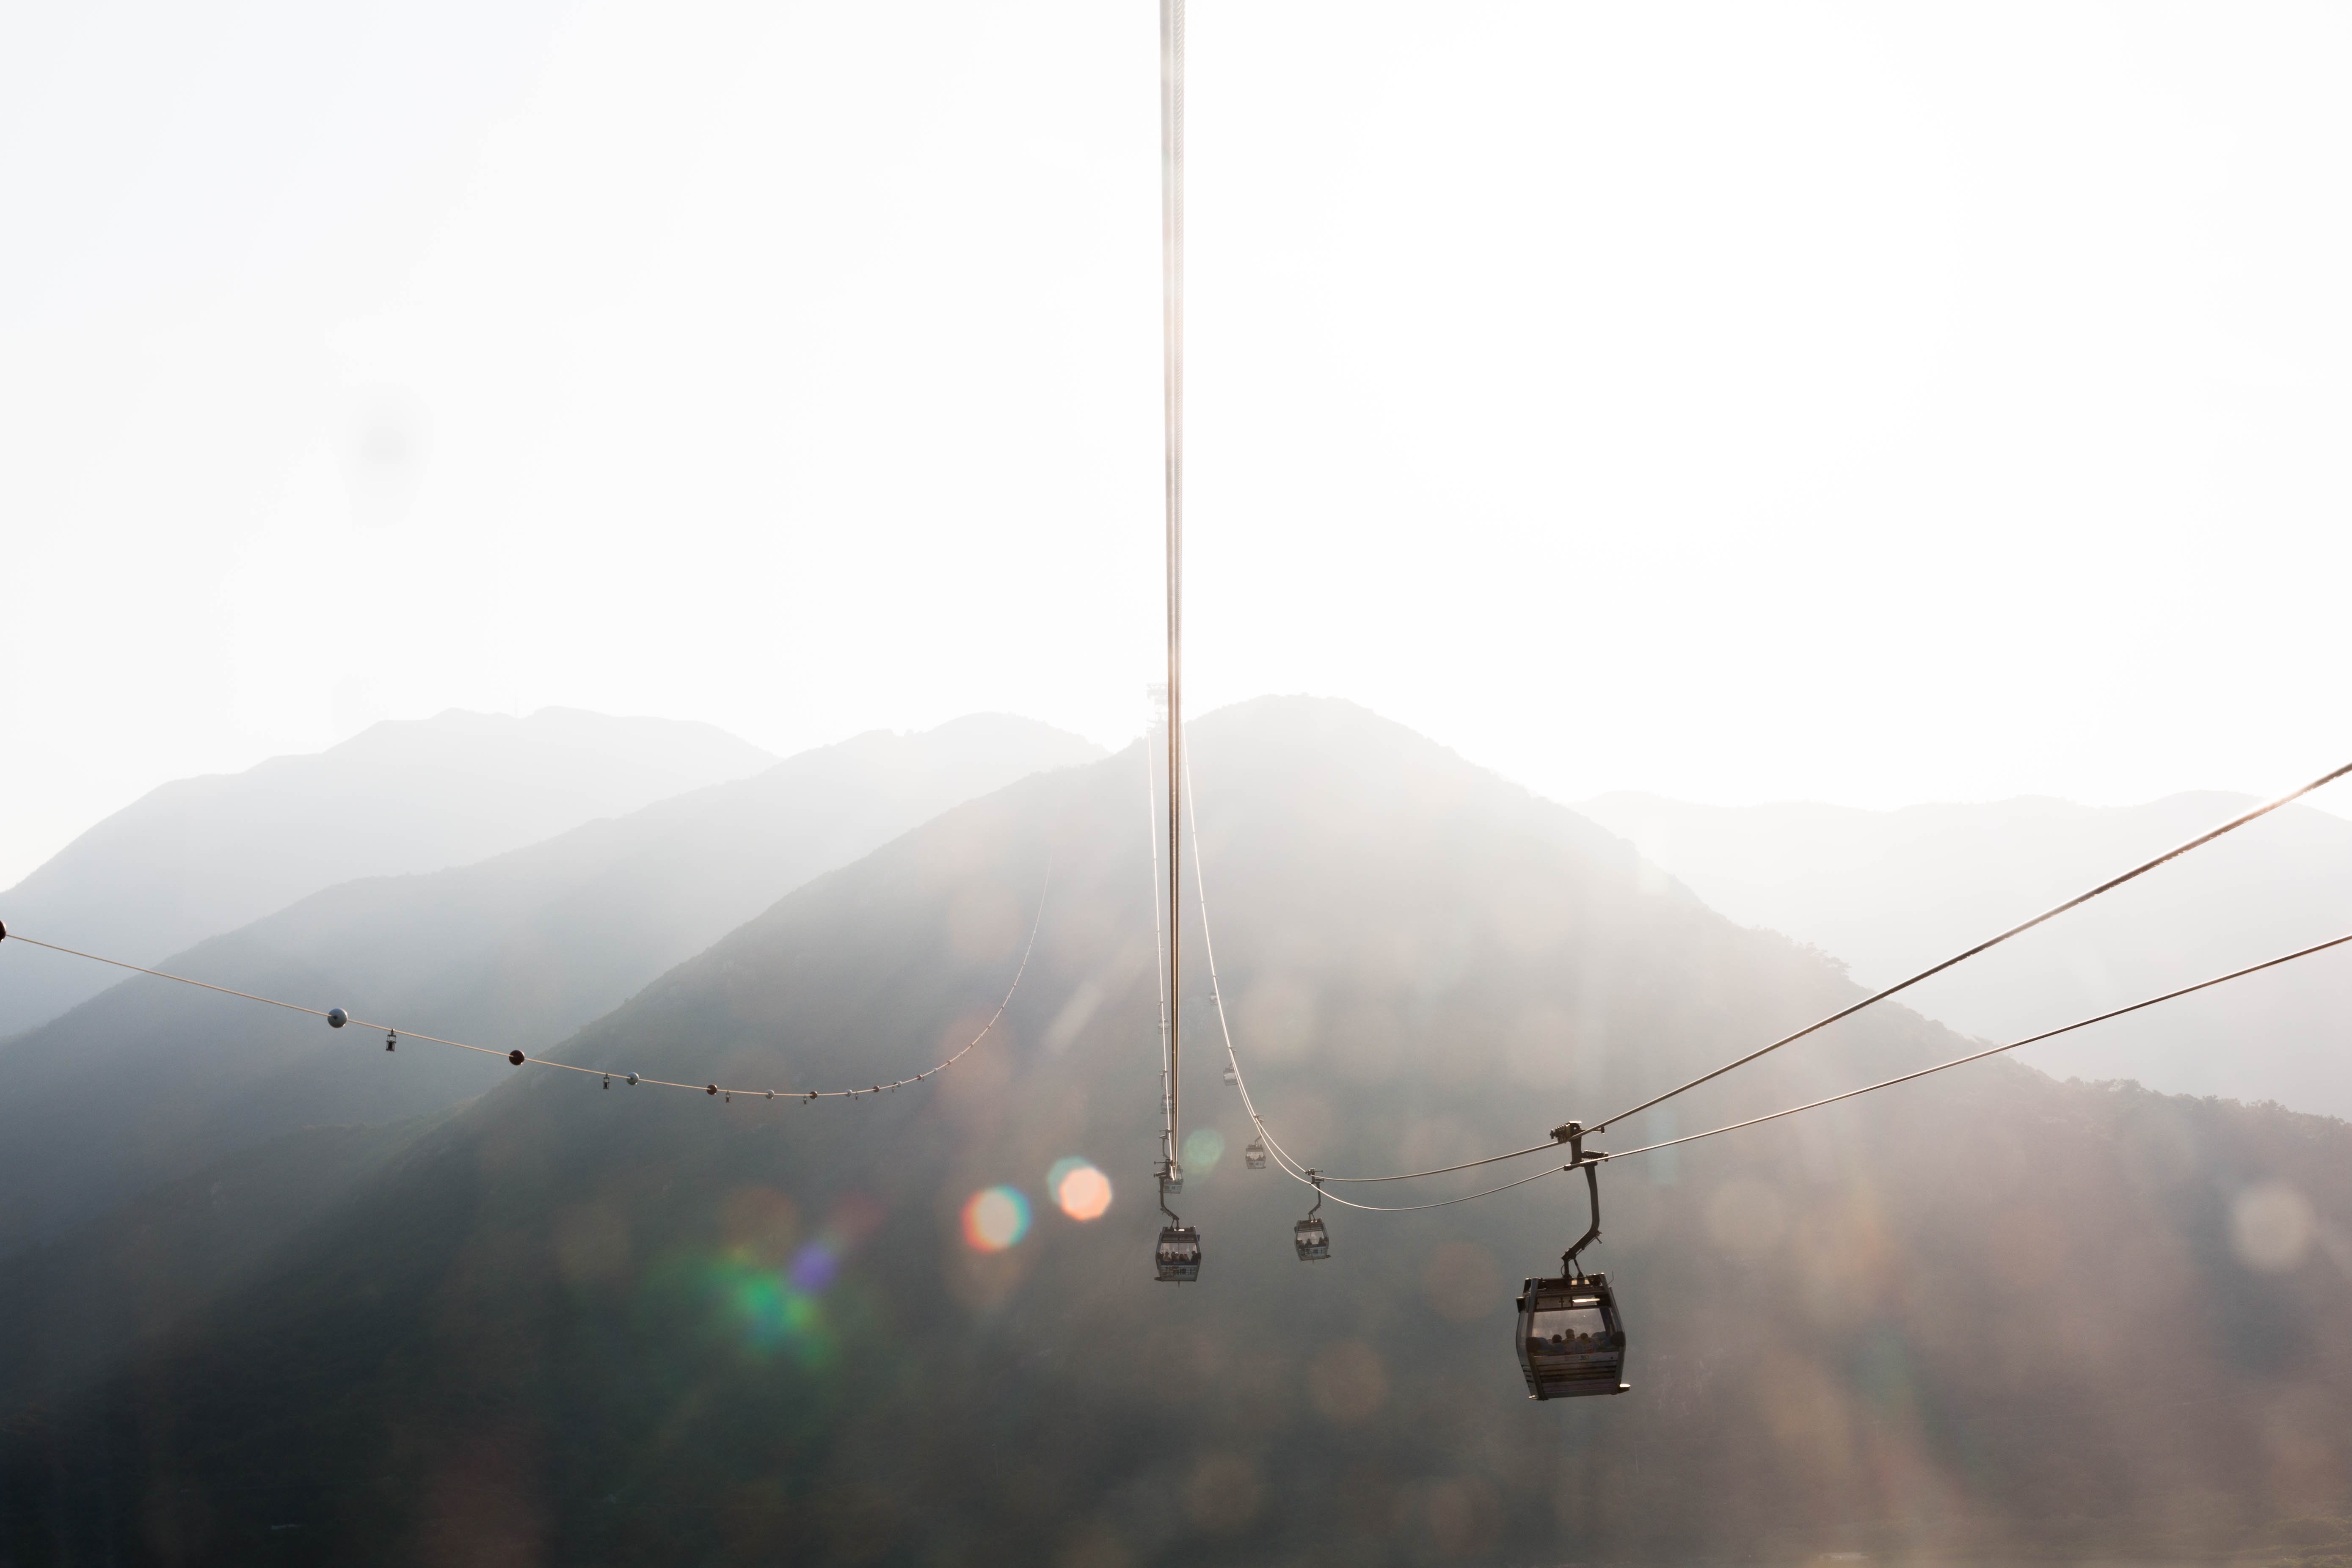
light, fog, sunlight, wind, flight, weather, haze, atmospheric phenomenon, atmosphere of earth